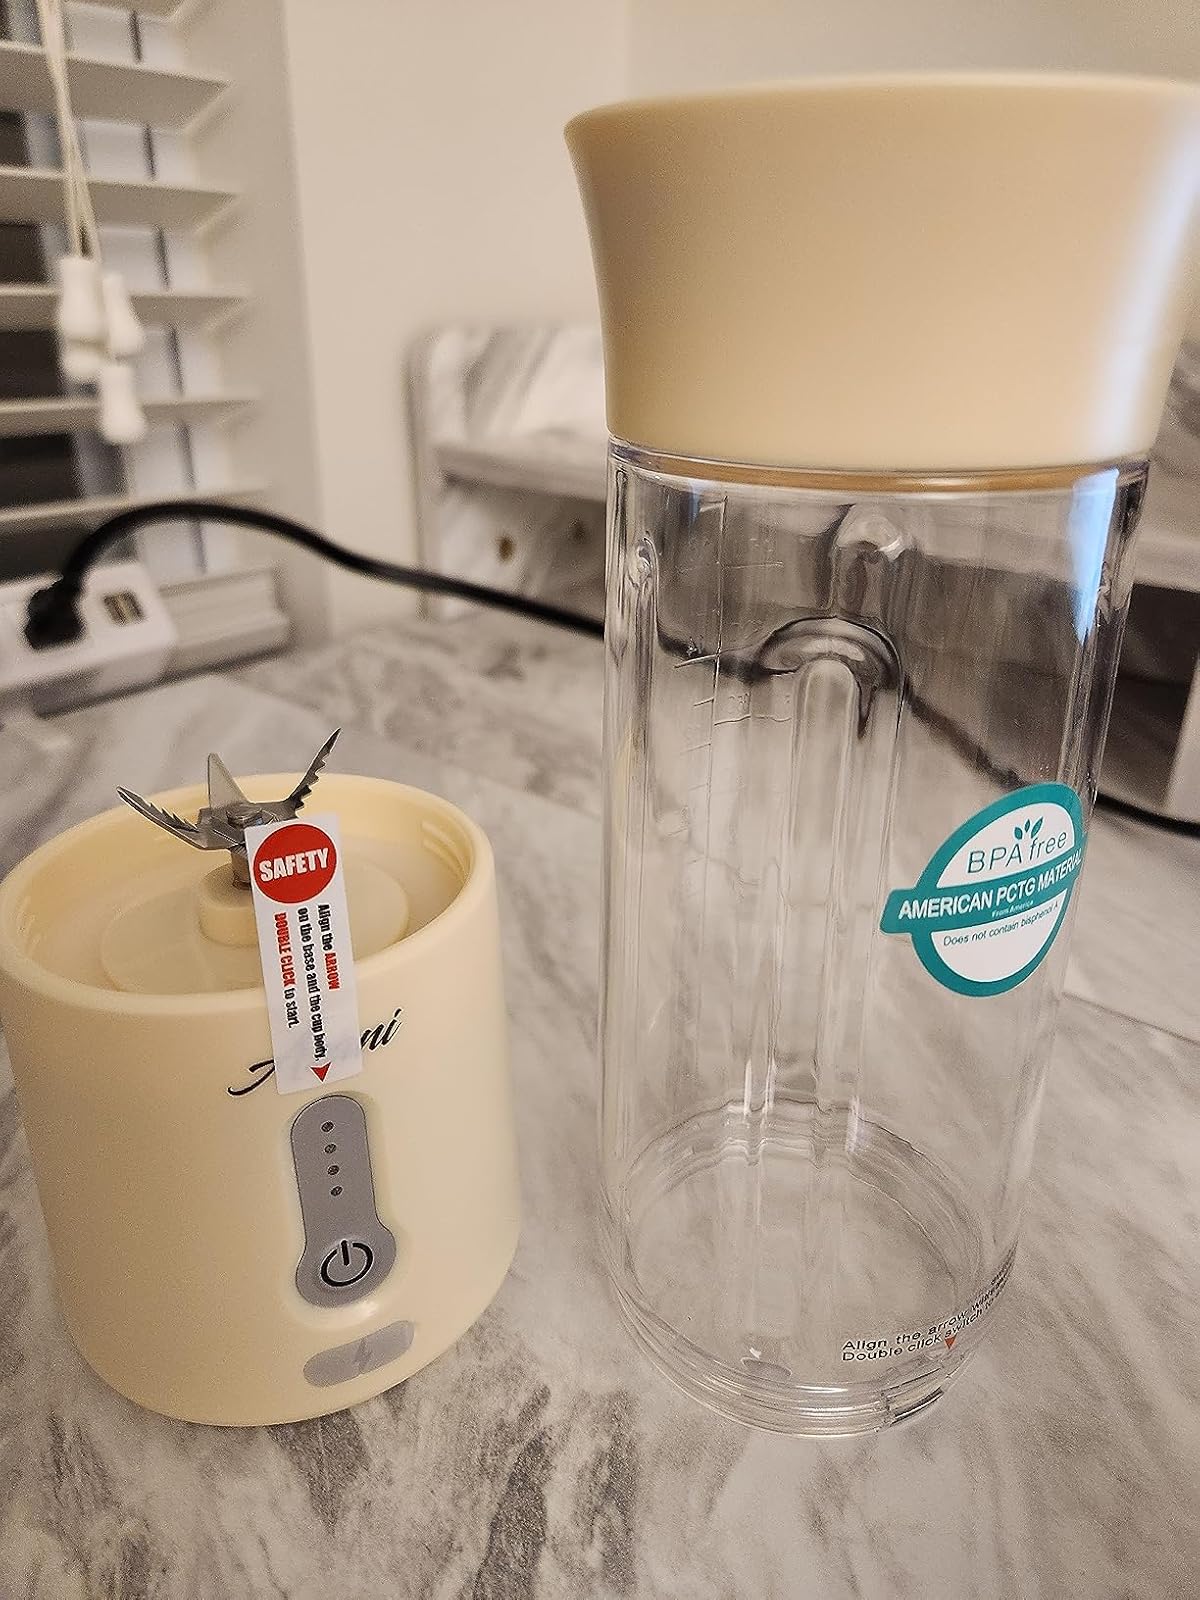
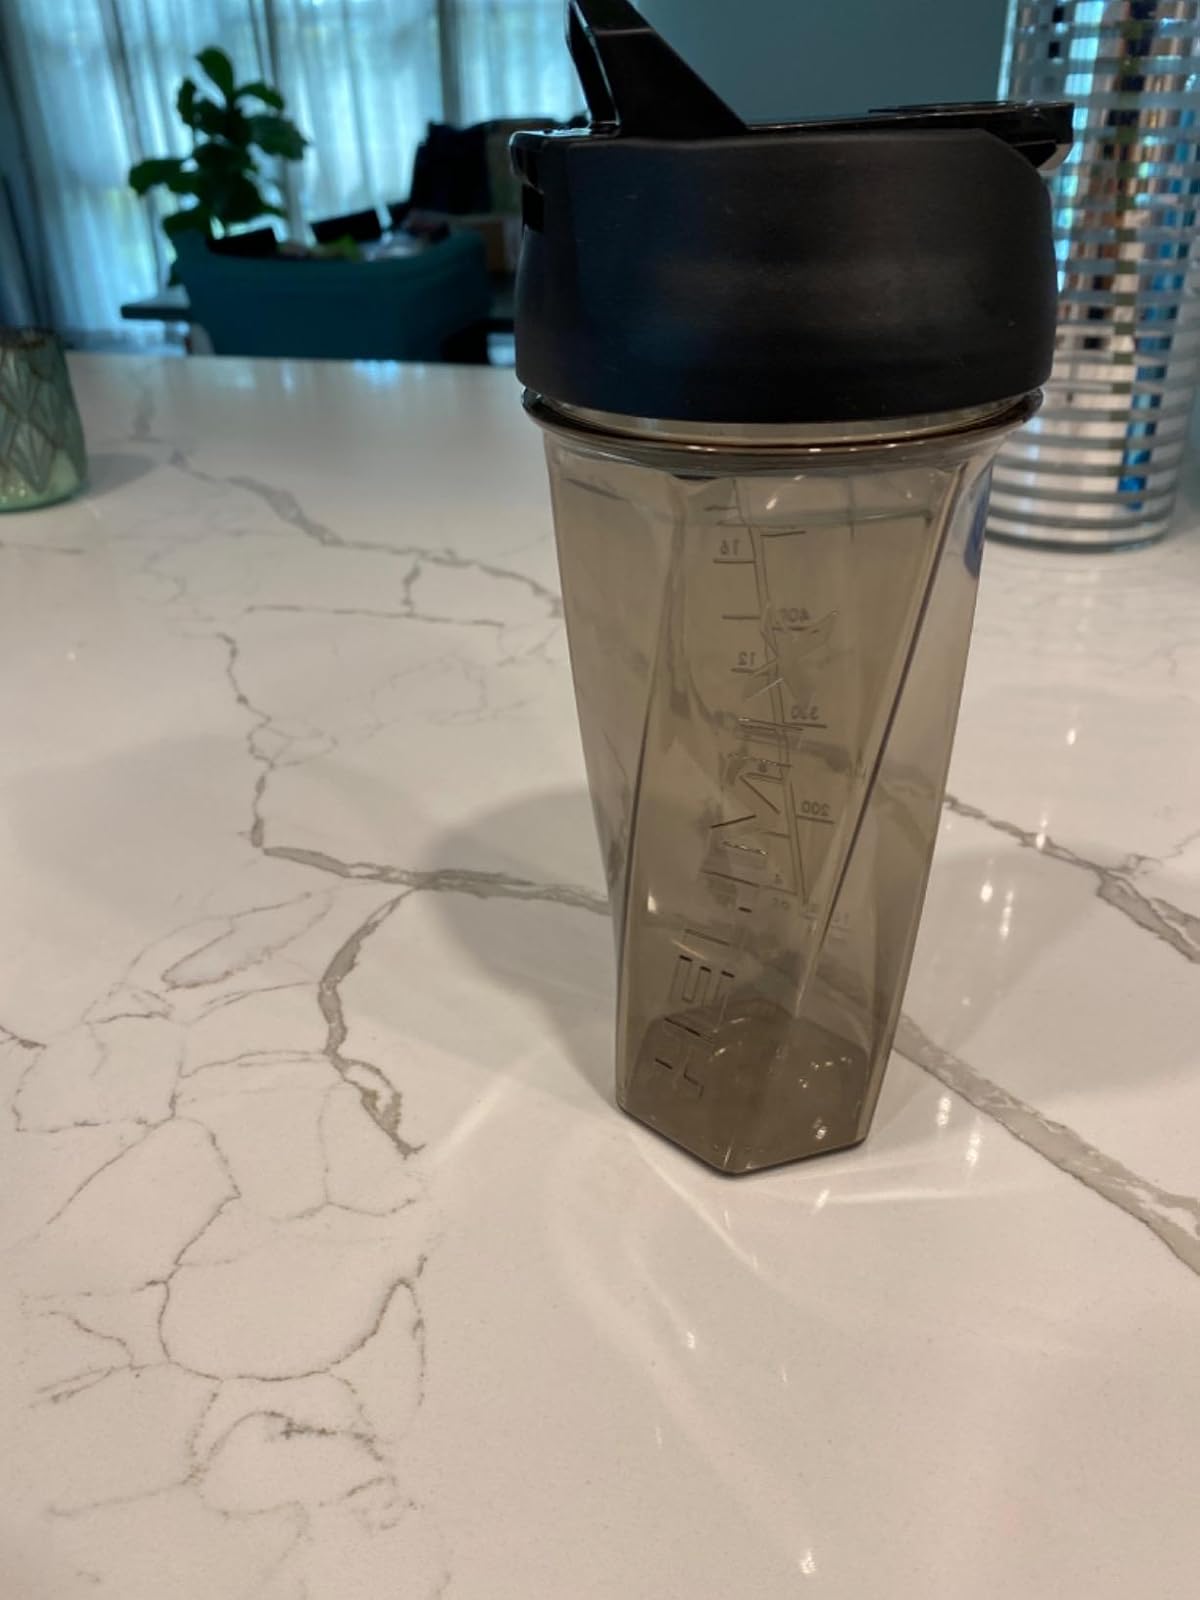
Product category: items_blender
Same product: no